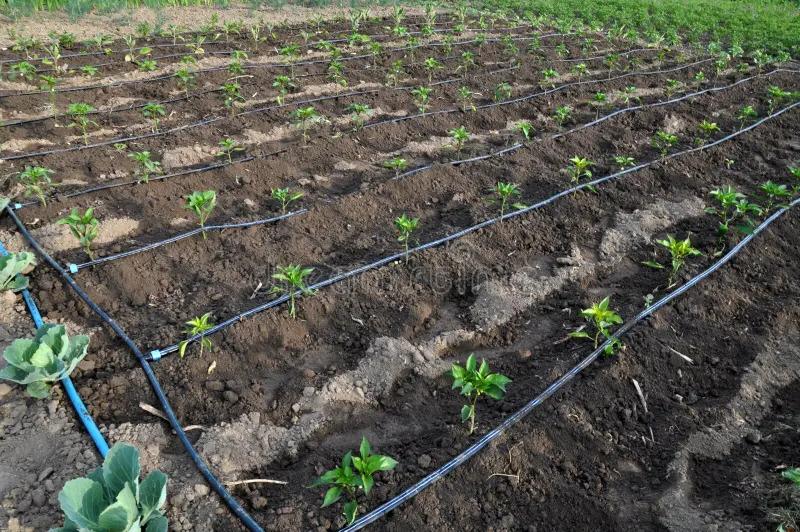
Shamba lililooteshwa mimea iliyo katika mistari kwenye matuta, juu kumepitishwa mipira yenye rangi nyeusi ambayo hutoa maji kwa ajili ya kumwagia mimea hiyo.